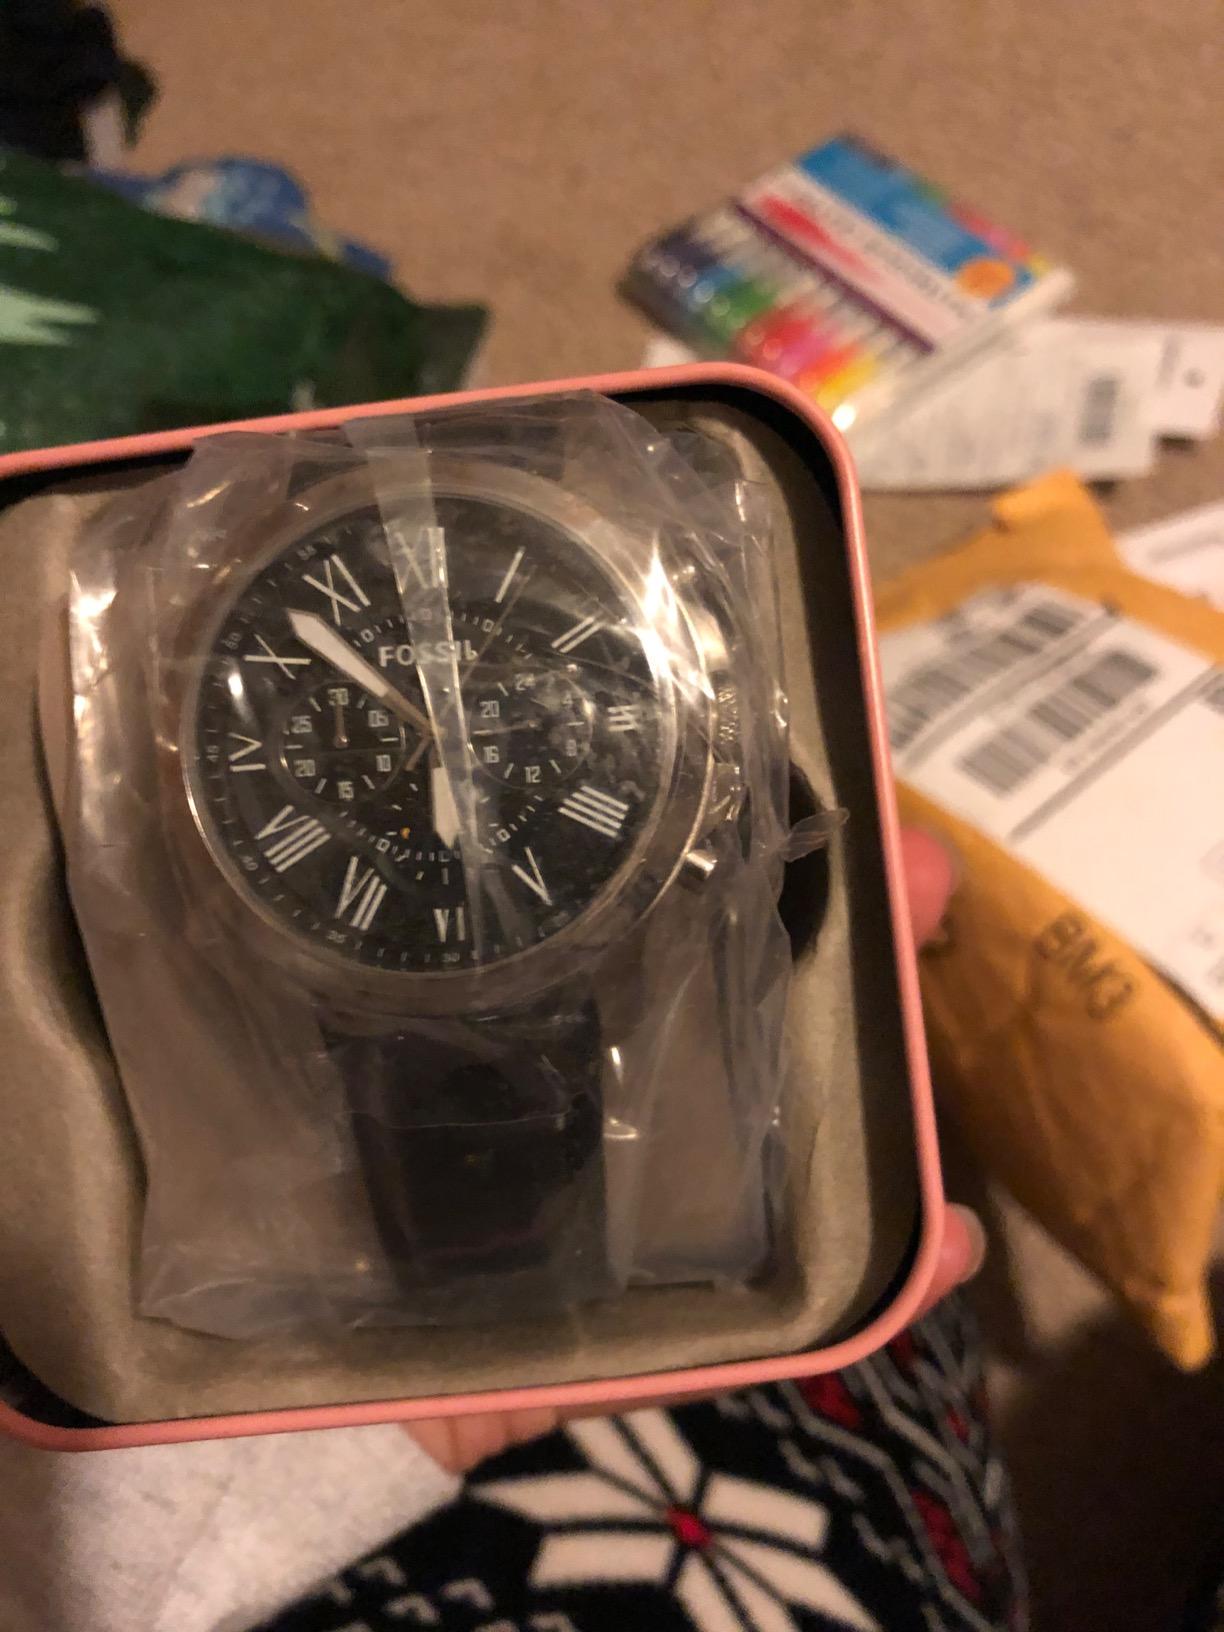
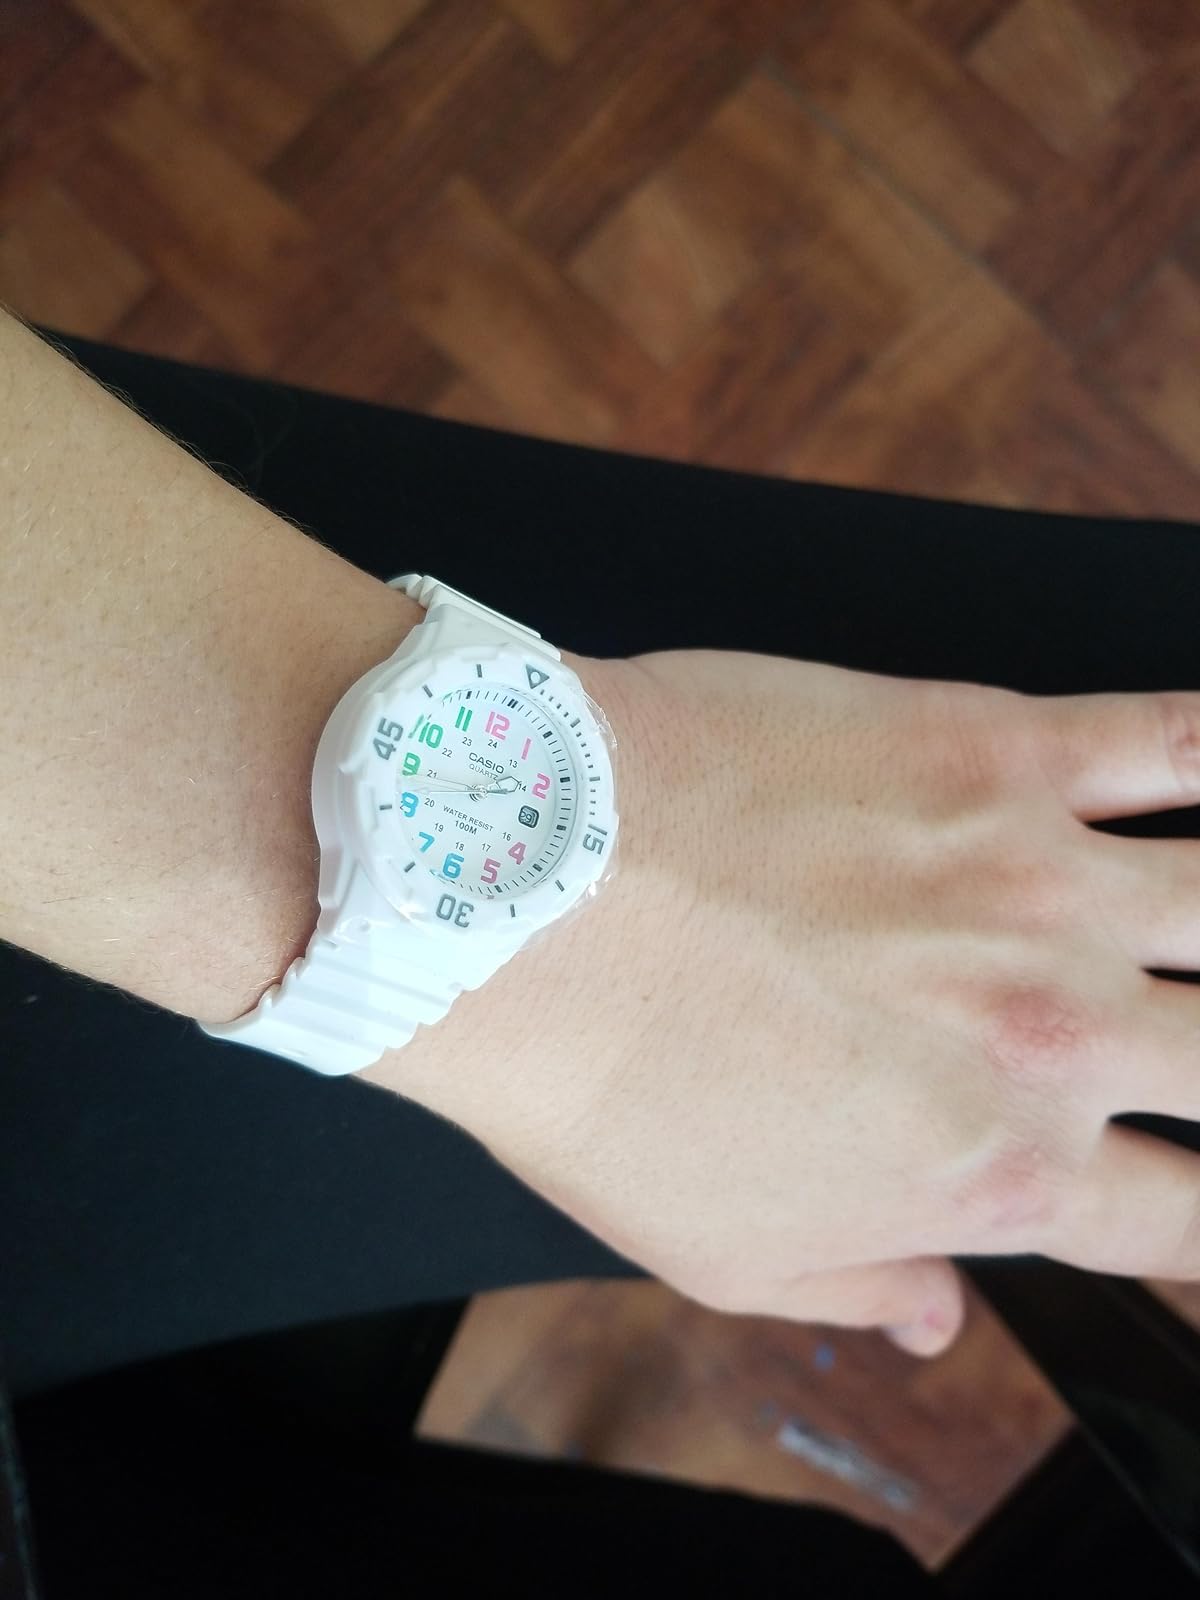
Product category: accessories_watch
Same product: no